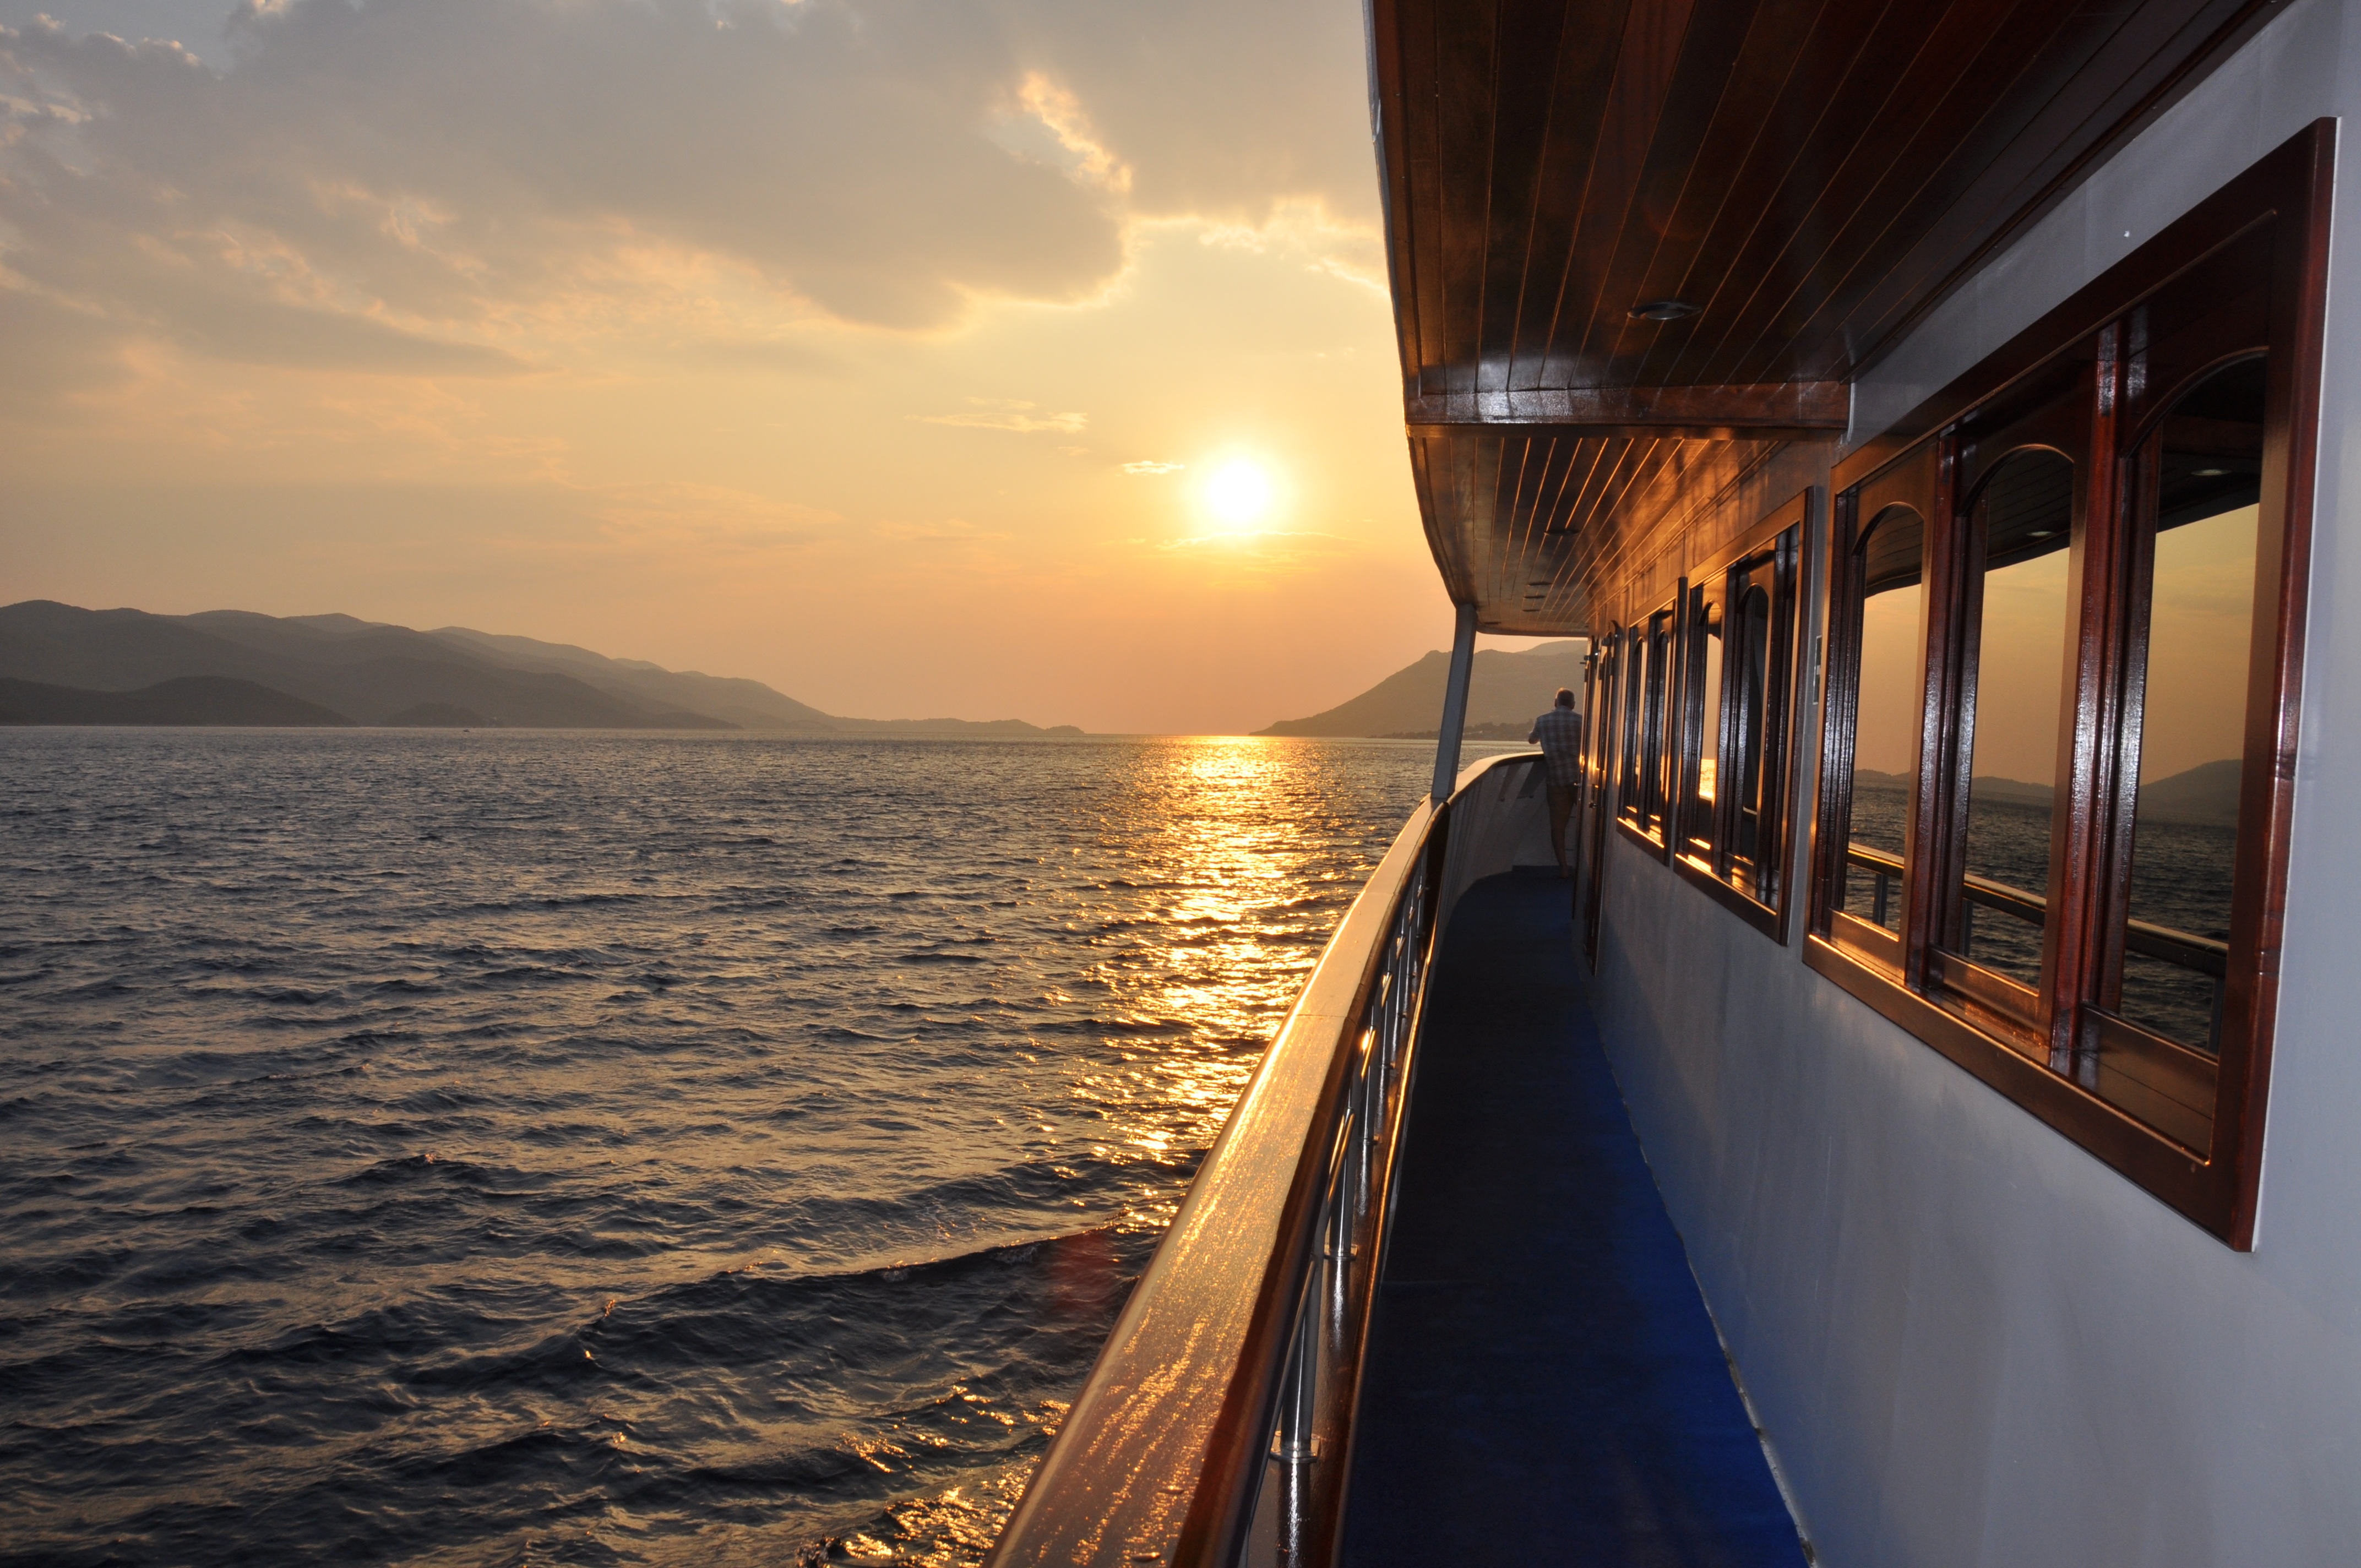
sea, ocean, sunset, boat, ship, evening, reflection, vehicle, yacht, croatia, traveling, balustrade, watercraft, passenger ship, island of brac